John Penington

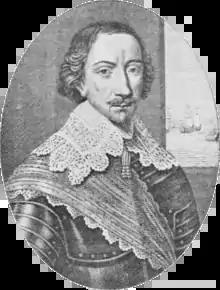

Sir John Penington (1584?–1646) was an English admiral who served under Charles I of England.